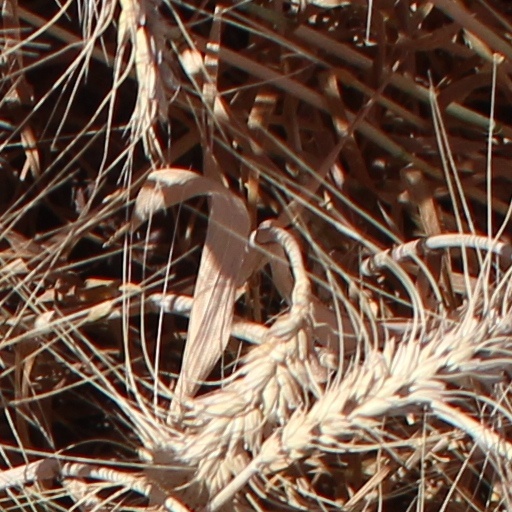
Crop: wheat